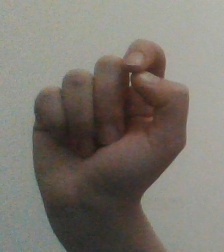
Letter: fa